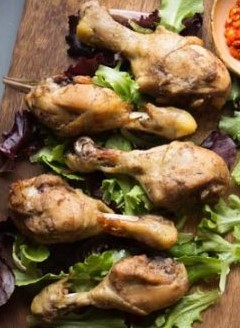
Label: ayam_pop